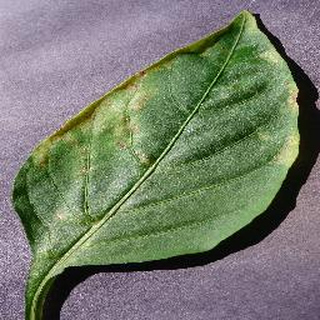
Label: bell_pepper_bacterial_spot